Vojvodina

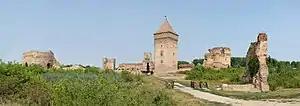
Bač Fortress

After the defeat of the Kingdom of Hungary at Mohács by the Ottoman Empire, the region fell into a period of anarchy and civil wars. In 1526, Jovan Nenad, a leader of Serb mercenaries, established his rule in Bačka, northern Banat, and a small part of Syrmia. He created an ephemeral independent state, with Subotica as its capital.